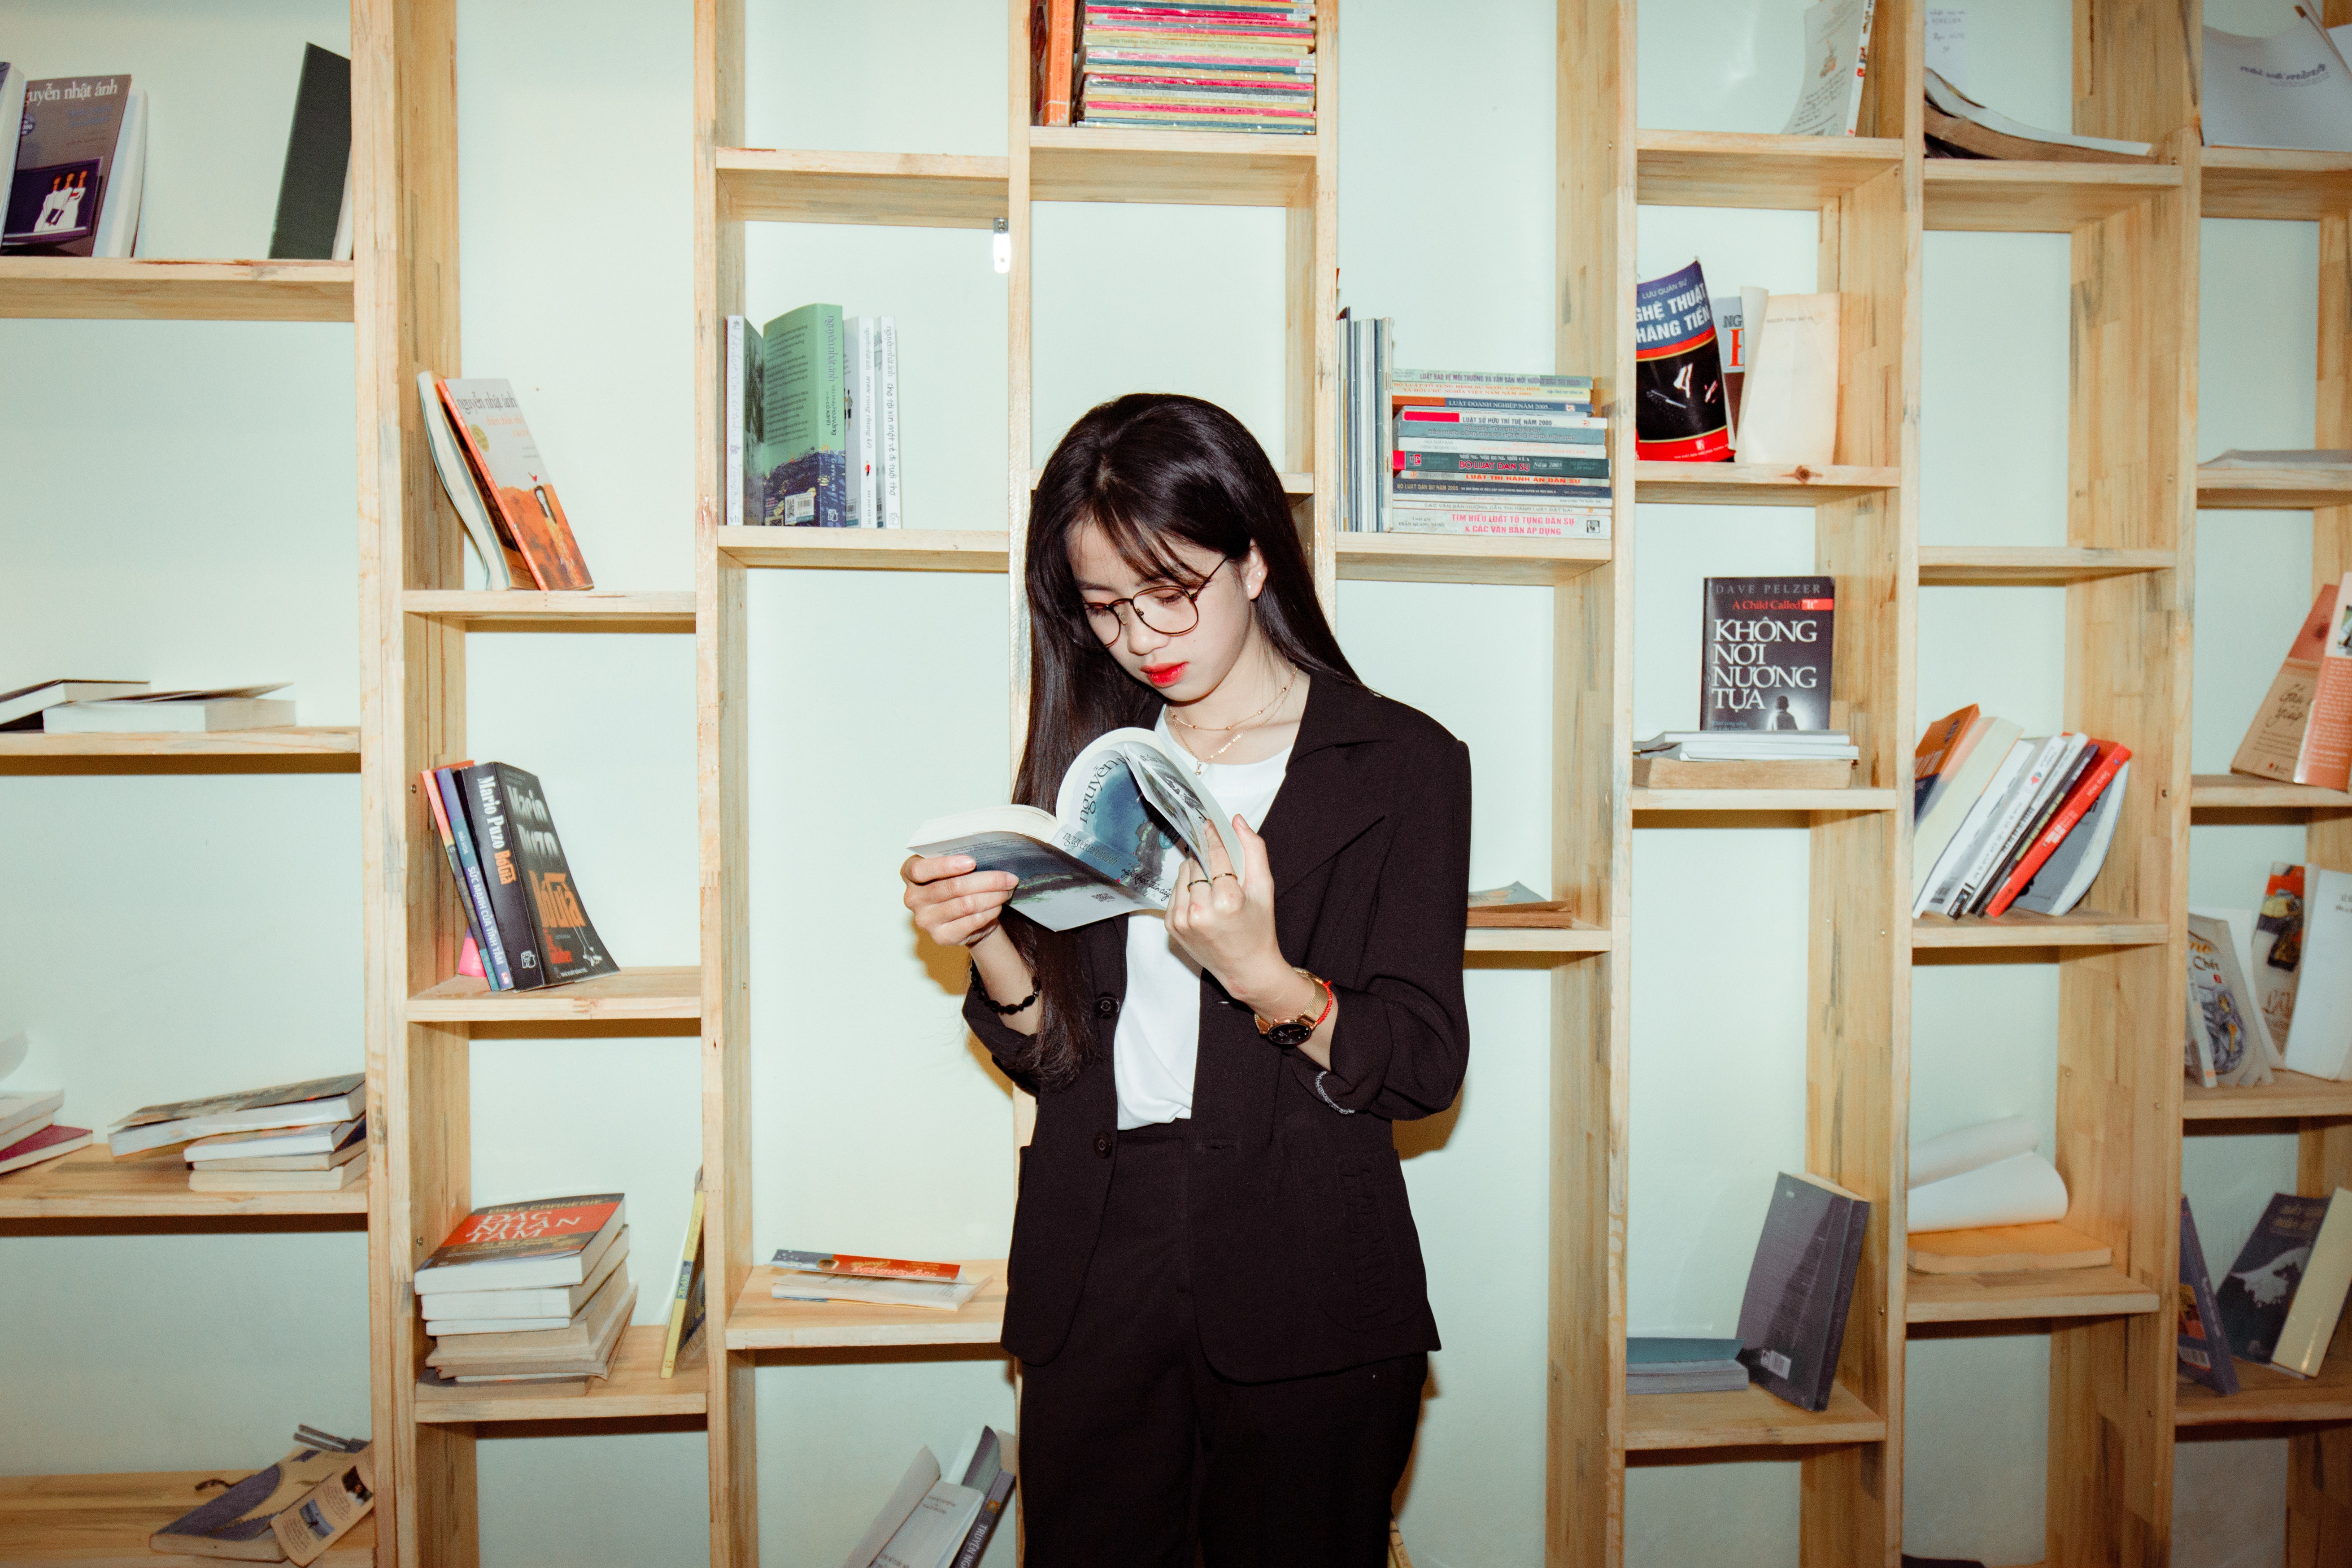
shelf, snapshot, room, furniture, glasses, shelving, eyewear, photography, bookcase, interior design, desk, fashion design, collection, waist